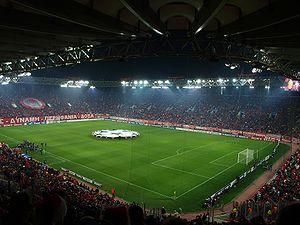
La finale de la Coupe d'Europe des vainqueurs de coupe 1970-1971 est la 11ᵉ finale de la Coupe d'Europe des vainqueurs de coupe, organisée par l'UEFA. Ce match de football a lieu le 19 mai 1971 pour le match aller, et le 21 mai 1971 pour le match d'appui, tous deux au stade Karaïskaki du Le Pirée, en Grèce.